Parley

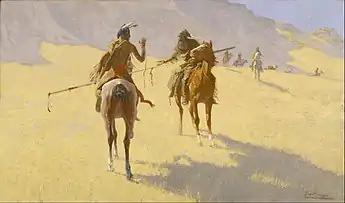
"The Parley" by Frederic Remington, 1903, depicting a settler parleying with a Native American.

A parley (from – "to speak") is a discussion or conference, especially one designed to end an argument or hostilities between two groups of people. As a verb, the term can be used in both past and present tense; in present tense the term is referred to as parleying. In some cases, opposing parties would signal their intent to invoke parley by using a white flag, however the use of a white flag to invoke or request parley is not considered mandatory.